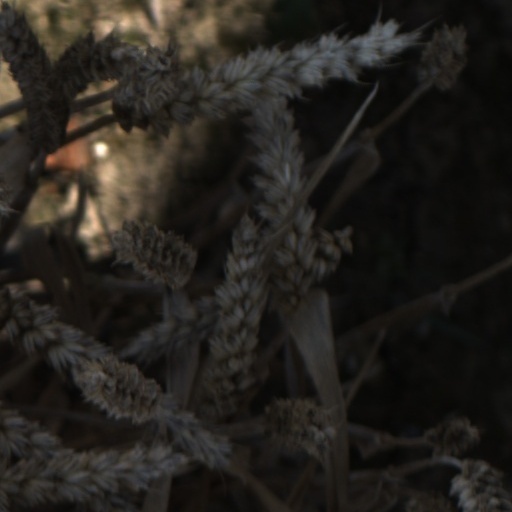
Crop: wheat